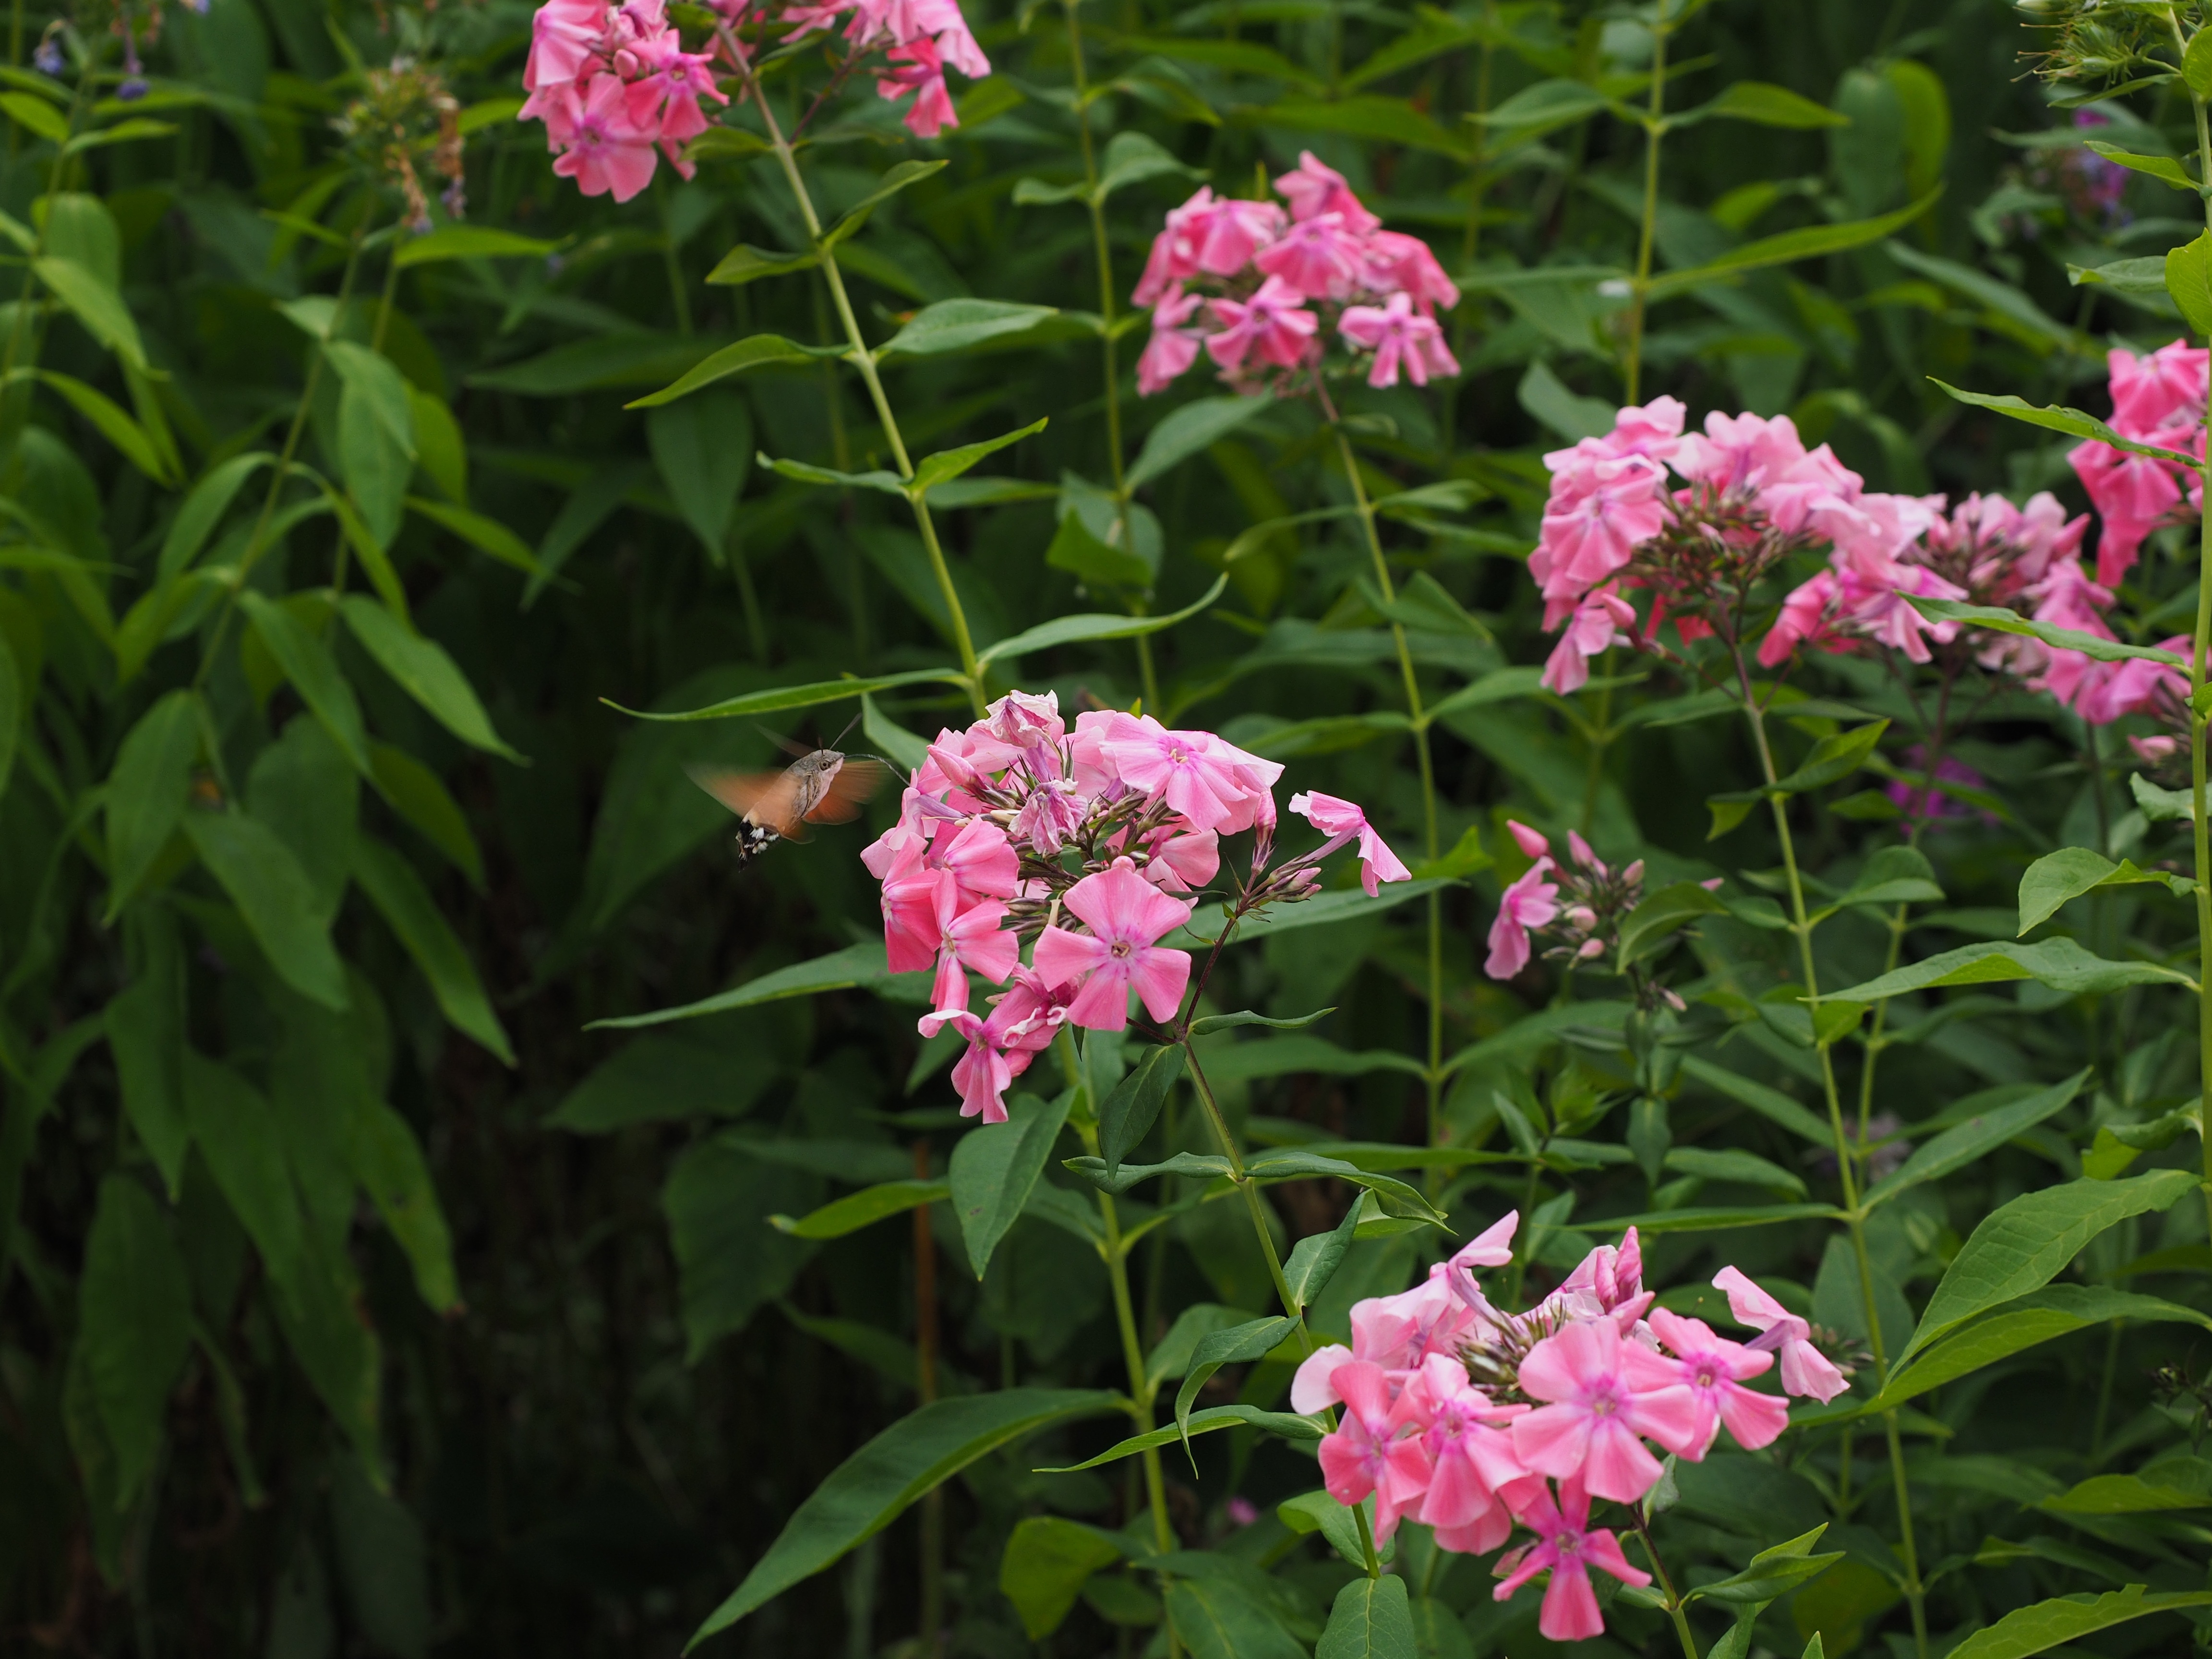
plant, flower, herb, botany, moth, butterfly, garden, pink, flora, wildflower, shrub, sphingidae, phlox, ornamental plant, owls, flowering plant, macroglossum stellatarum, hummingbird hawk moth, flame flowers, dove tail, walking butterfly, annual plant, carp tail, land plant, polemoniaceae, lock up herb plants, hummingbird owls